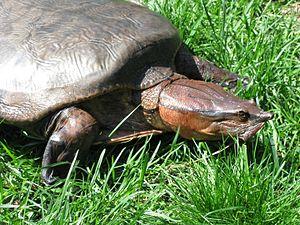
Cycloderma aubryi est une espèce de tortues de la famille des Trionychidae.